History of economic thought

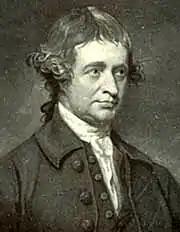
Edmund Burke (1729–1797)

Adam Smith expressed an affinity to the opinions of Irish MP Edmund Burke (1729–1797), known widely as a political philosopher: